Dnipro

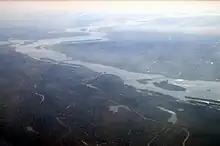
An aerial view of Dnipro. The Dnieper River, city's left and right banks, and a number of bridges can be seen.

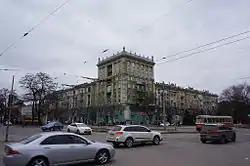
Stalinist architecture on the

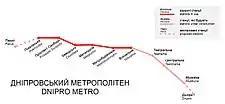
A scheme of the Dnipro Metro system in the city

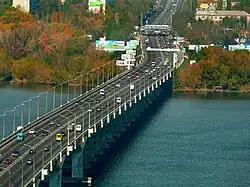
Bridges linking the city's right and left banks are heavily used

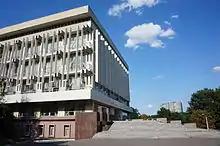
Oles Honchar National University is one of the leading establishments of higher education in Ukraine. It was founded in 1918.

Five of the eight urban districts were renamed late November 2015 to comply with decommunization laws.